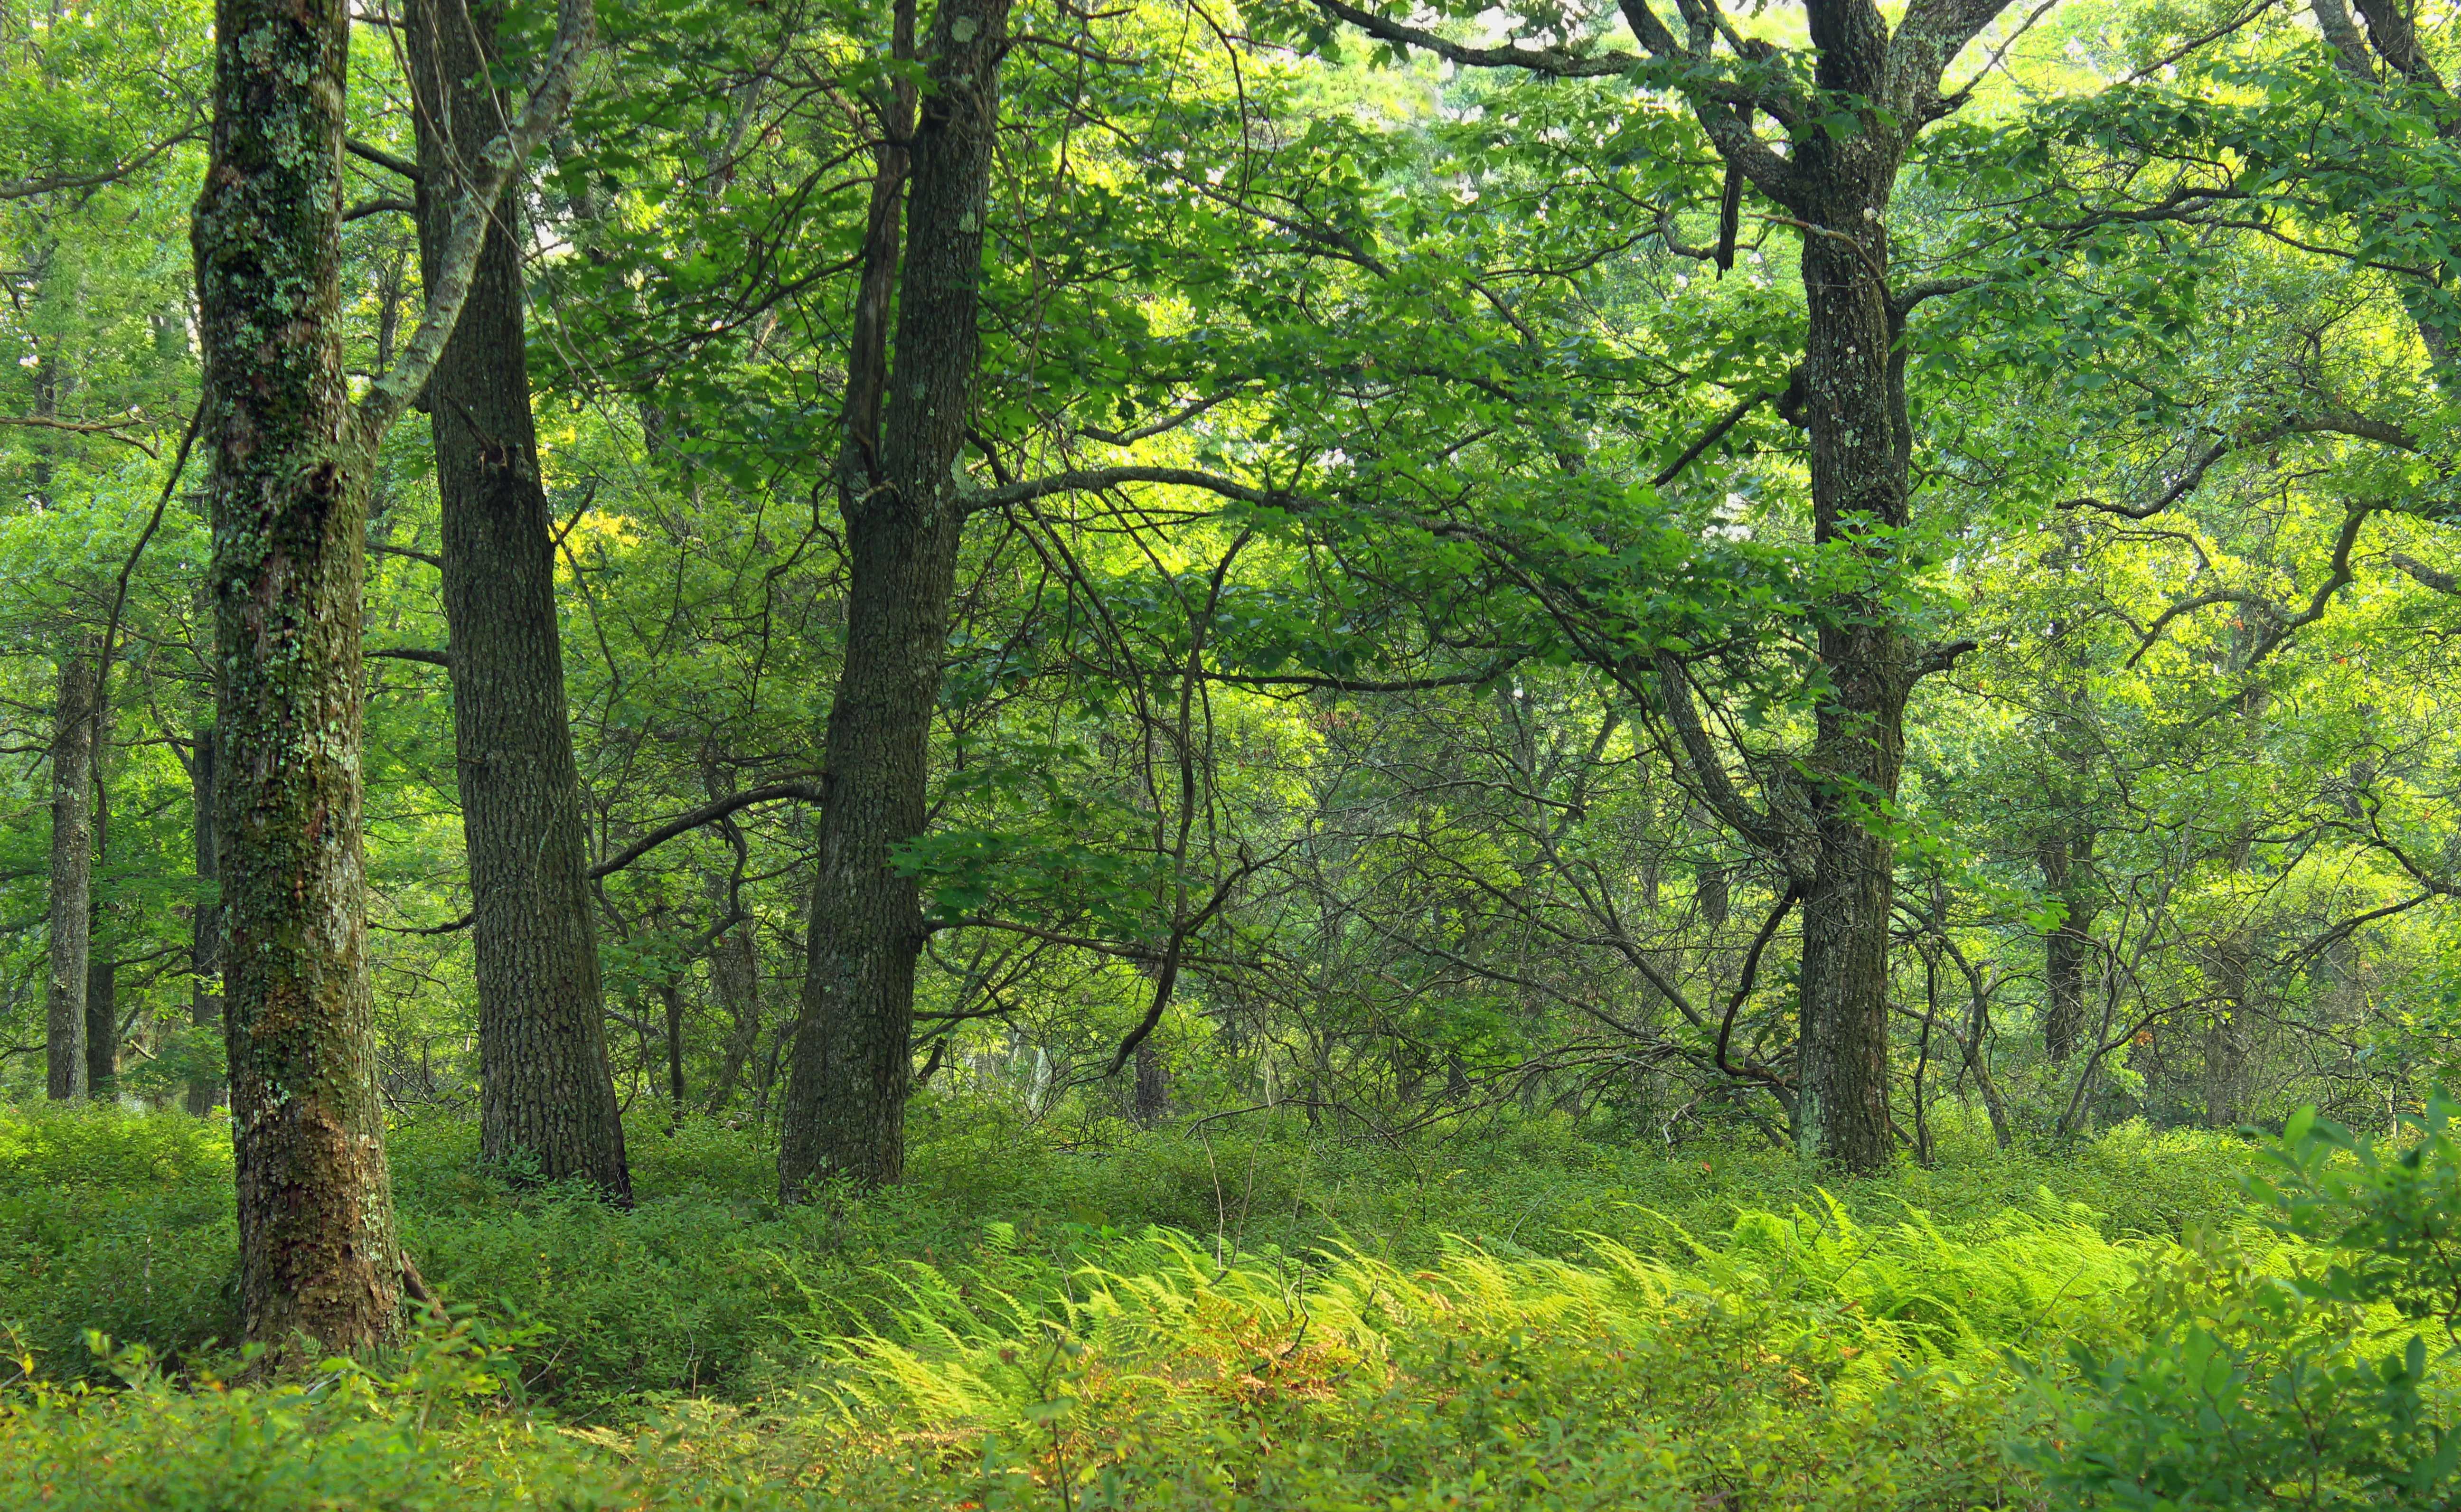
tree, nature, forest, wilderness, branch, plant, hiking, trail, meadow, sunlight, leaf, flower, summer, green, jungle, autumn, trees, creativecommons, vegetation, rainforest, tiadaghtonstateforest, deciduous, oaks, pennsylvaniawilds, undergrowth, ferns, lycomingcounty, pennsylvania, pitchpinetrail, pitchpinelooptrail, grove, woodland, habitat, ecosystem, nature reserve, biome, old growth forest, natural environment, geographical feature, woody plant, temperate broadleaf and mixed forest, temperate coniferous forest, riparian forest